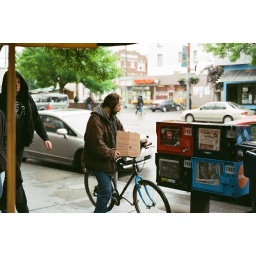
guy with a bike near the coffee stand sign said &amp;quot;people suck...&amp;quot;not sure what the rest of it said 50mmAis f1.8@f2.8